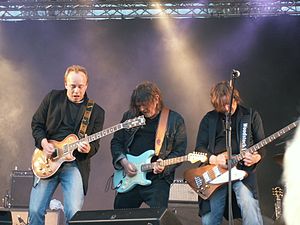
Johnny Madsen / Diskografi / Soloalbum
Johnny Madsen med band.
Johnny Madsen er en dansk musiker, sangskriver og kunstmaler bosat på Fanø. Udover adskillige soloalbums har han udgivet tre albums med trioen Dalton, der udover Madsen består af Allan Olsen og Lars Lilholt.